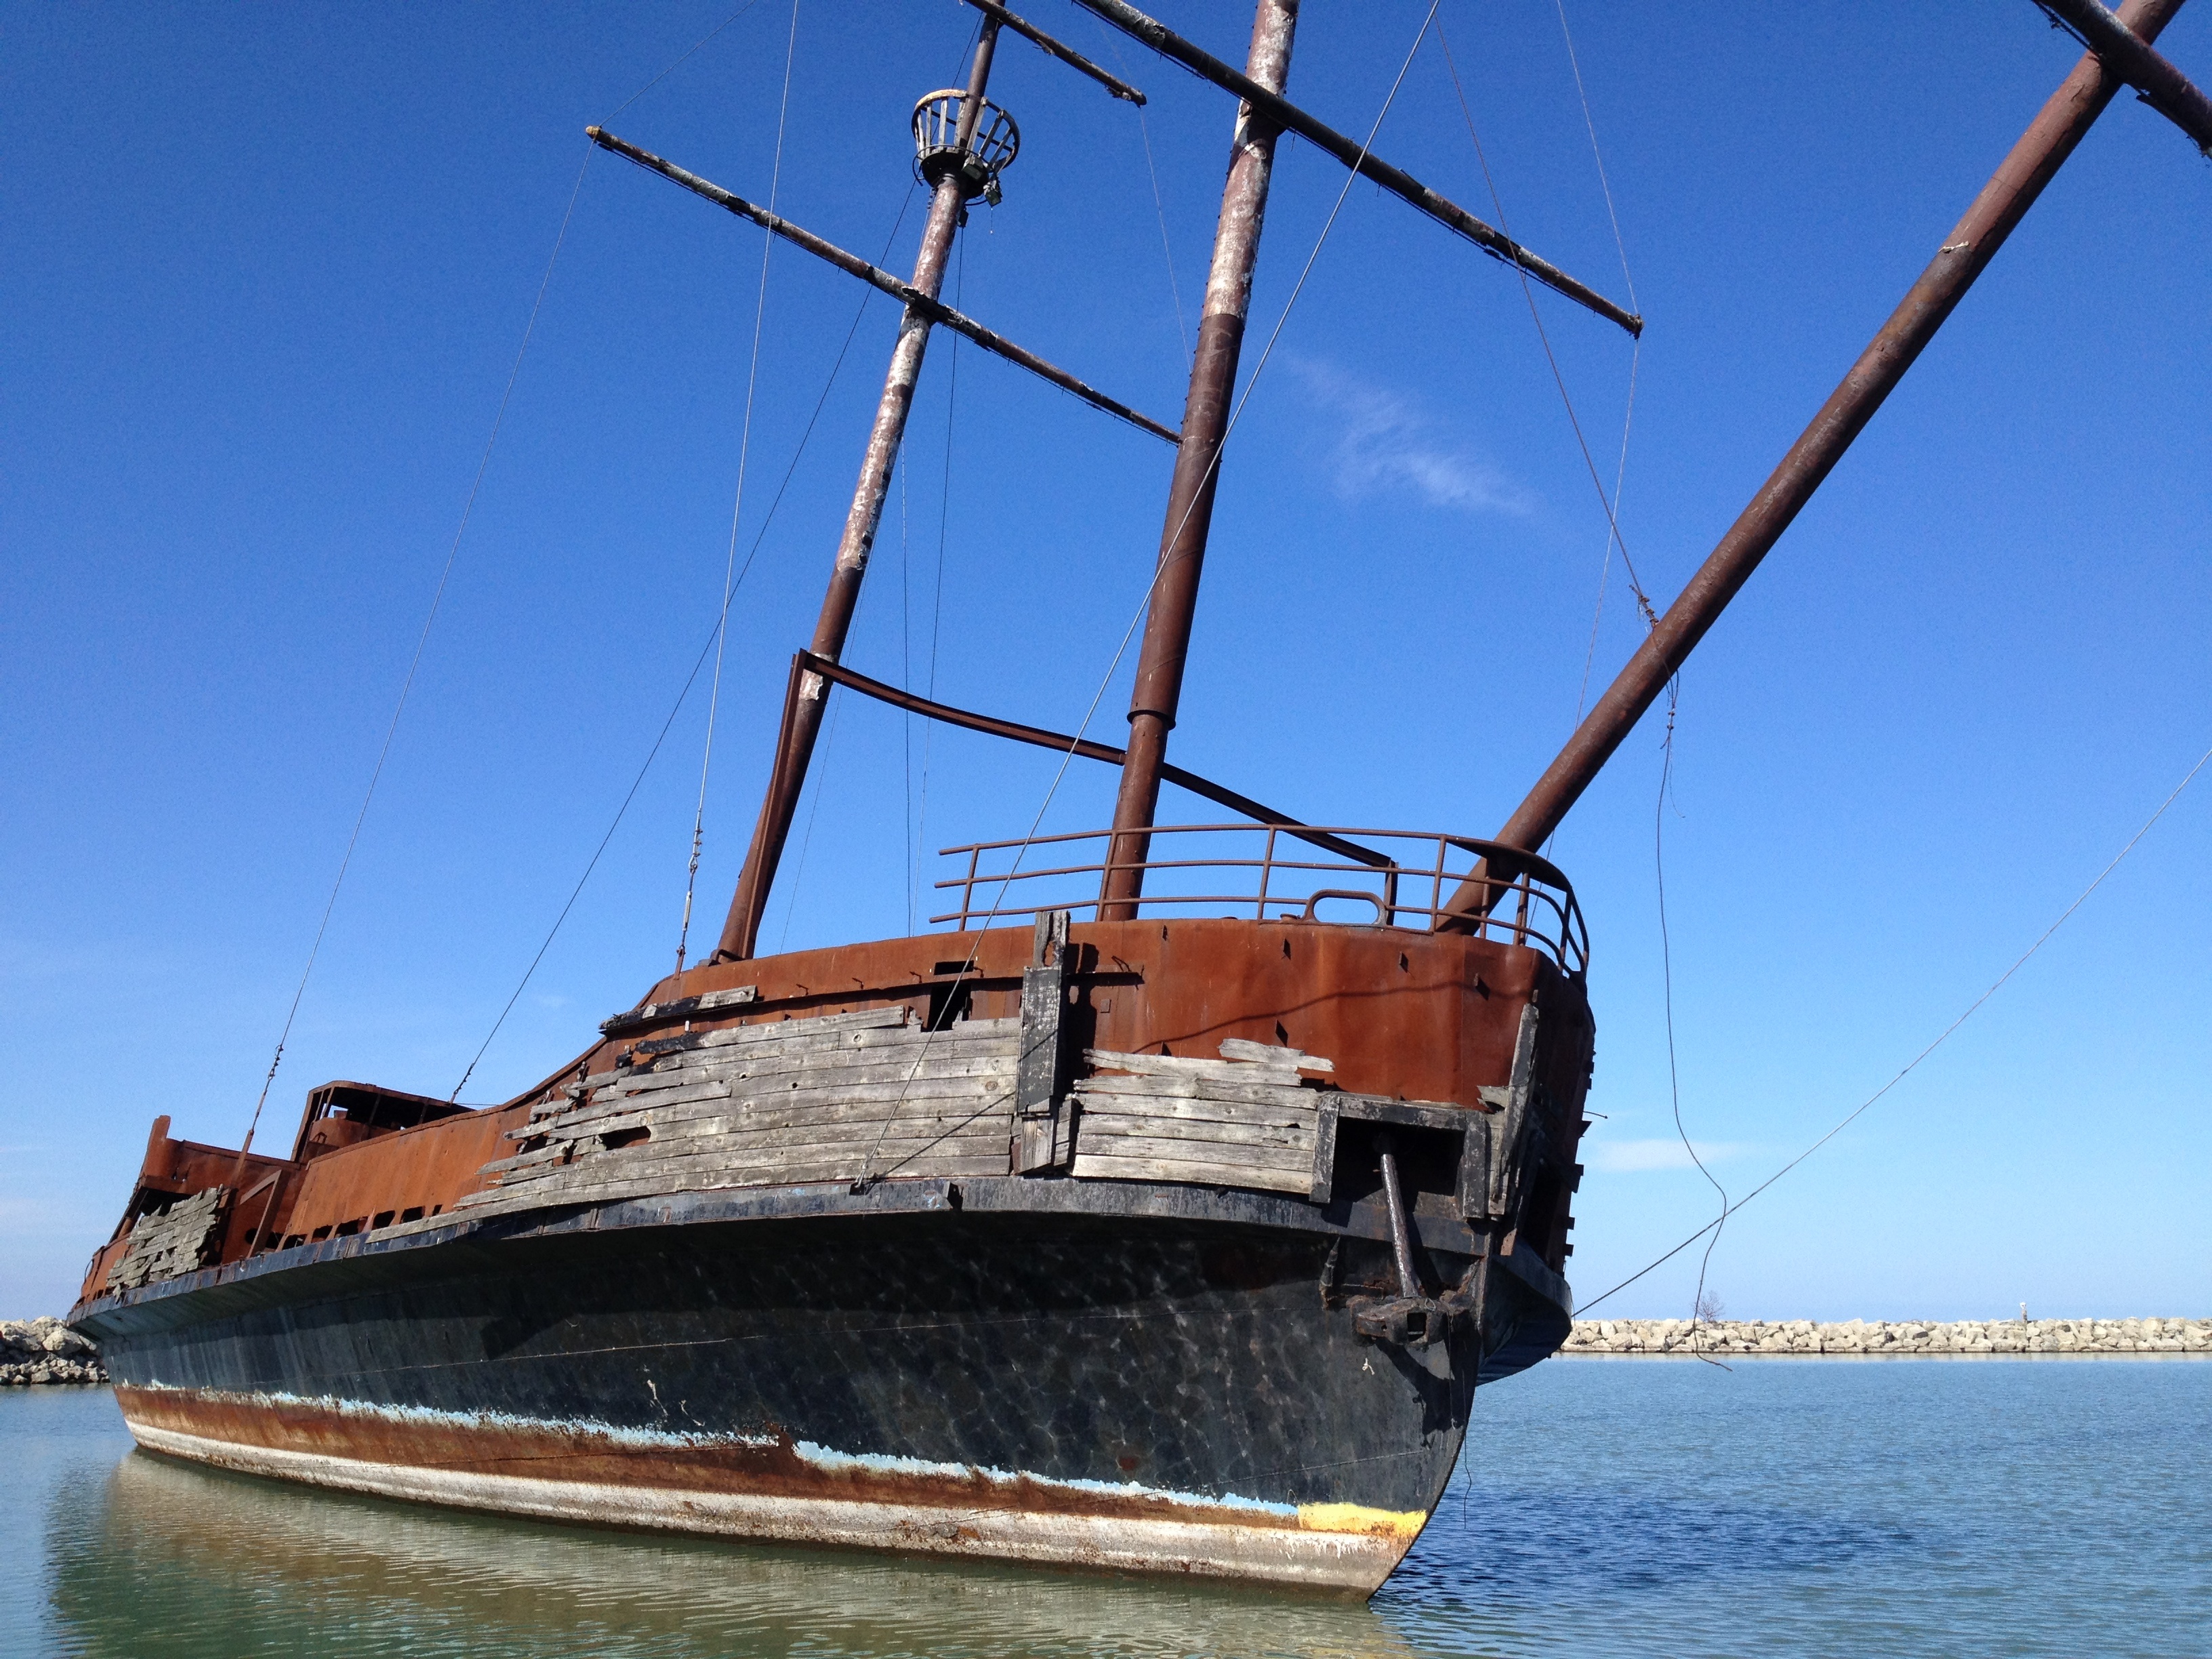
sea, boat, ship, vehicle, mast, sailboat, watercraft, schooner, sailing ship, fishing vessel, tall ship, galleon, caravel, brigantine, fishing trawler